New York State Route 146

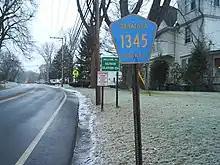
CR 1345 entering the town of Halfmoon

In Schenectady, NY 146 was originally routed on Union, Jay, and Nott Streets and Van Vranken Avenue through the northern portion of the city. It was realigned between 1938 and 1947 to bypass the northern part of the city on Balltown Road. The New York State Department of Transportation (NYSDOT) has reserved the NY 646 designation for the former routing of NY 146 through Schenectady; however, there is no timetable for its assignment. In Halfmoon, NY 146 was initially routed on Pruyn Hill Road and South Street in the vicinity of Mechanicville. The route was altered in the late 1940s to follow a new highway that bypassed Mechanicville to the south. The portion of NY 146's former routing outside of the Mechanicville city limits is now designated and signed as CR 1345, reflecting the number of the legislative state highway (SH 1345) that makes up the portion of NY 146 in Halfmoon and thus once followed Pruyn Hill Road.